2002 Winter Olympics torch relay

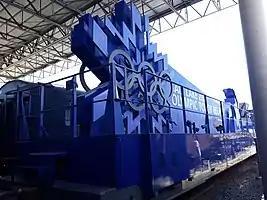
The specially designed flatcar that was used by Union Pacific to transport the Olympic Torch on display at Ogden, Utah

Union Pacific, another of the relay providers, used a specially designed railroad car to carry the flame across various areas of the United States (mainly rural and desert areas). Coined the "Cauldron Car", it was part of Union Pacific's "Olympic Train", which included two diesel locomotives (UP Numbers: 2001 & 2002), 13 passenger cars, and 3 service cars with the cauldron car serving as the caboose. The entire train was painted in Olympic livery, using Salt Lake's "Look of the Games" style, known as "Land of Contrast - Fire and Ice". The cauldron car contained a 2 million-BTU burner, to keep the flame burning, was originally used during the torch relay for the 1996 Summer Olympics, and was simply redesigned and repainted for the 2002 games. The Olympic train carried the flame on four separate occasions during the 2002 torch relay, for a total of more than through 11 states. Following the games the cauldron car was donated to the Utah State Railroad Museum at Union Station, where it is currently on display. In anticipation of the torch relay Overland Models (model railroading) created an H0 scale model of the Olympic Train, which included the two locomotives and several of the passenger cars.